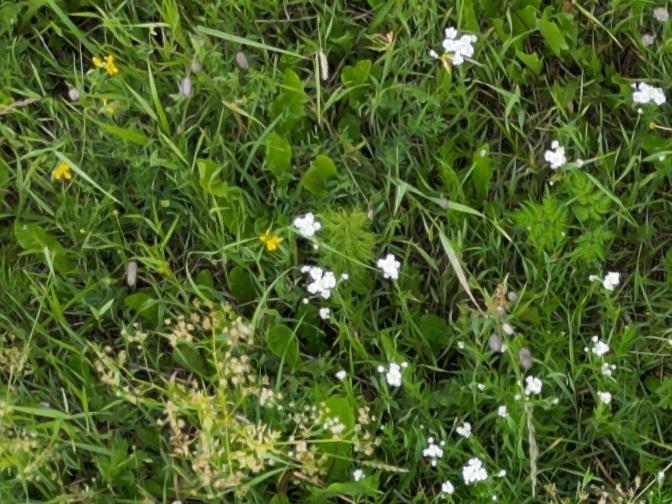
Flowers visible: yarrow flowers, yarrow flowers, yarrow flowers